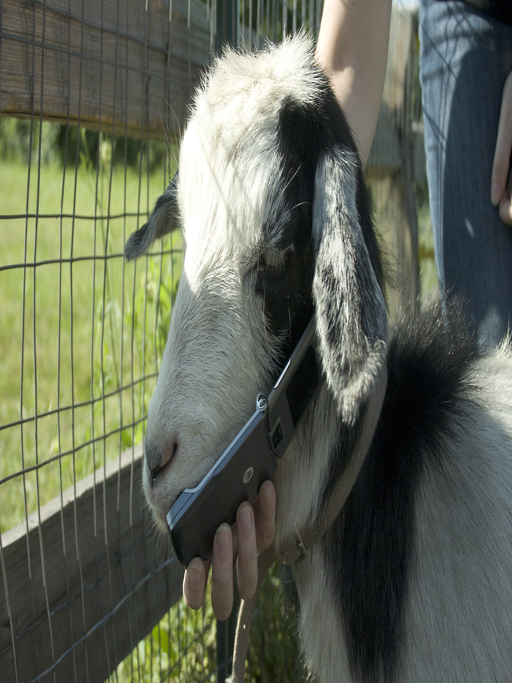
someone wanted to talk to the goat